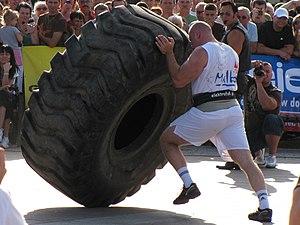
Un sport de force est une activité physique, souvent compétitive, qui est constituée d'une ou plusieurs épreuves basées sur la force des candidats, ces derniers étant généralement qualifiés d'hommes forts et de femmes fortes. Les termes d'hercule ou d'hercule de foire sont également utilisés pour certains spectacles mettant en scène des personnes dotées d'une grande force.